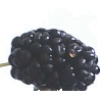
Label: mulberry